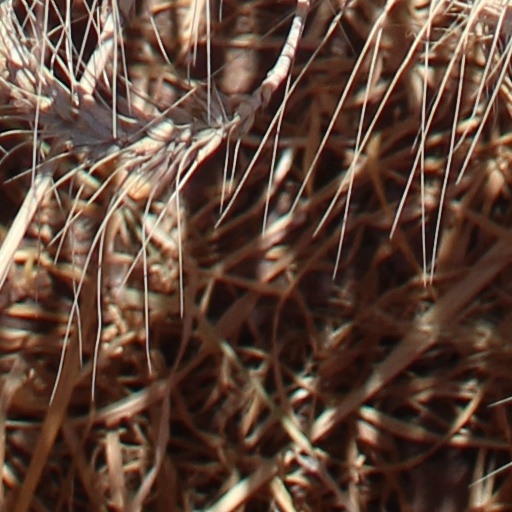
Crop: wheat